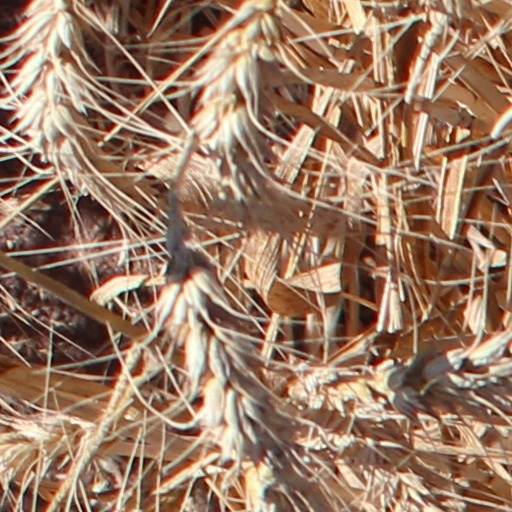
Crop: wheat